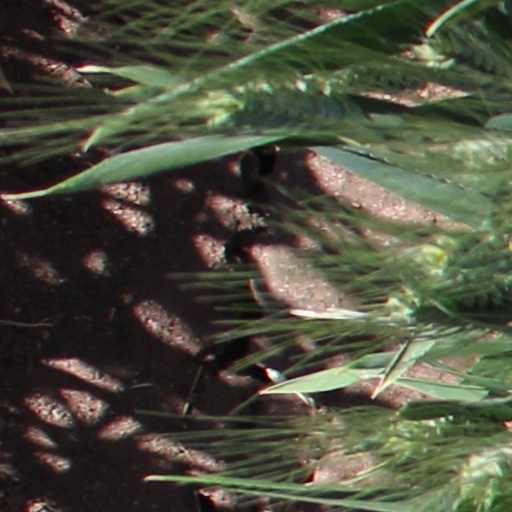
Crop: wheat